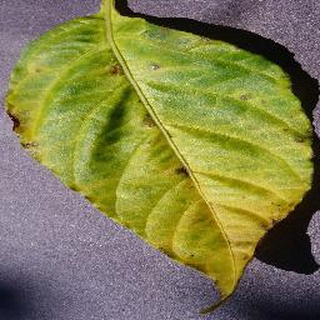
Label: bell_pepper_bacterial_spot